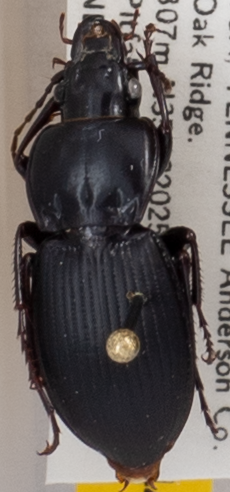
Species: Cyclotrachelus sigillatus
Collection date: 2021-09-15
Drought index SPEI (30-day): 1.706
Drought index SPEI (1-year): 0.378
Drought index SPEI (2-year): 1.69